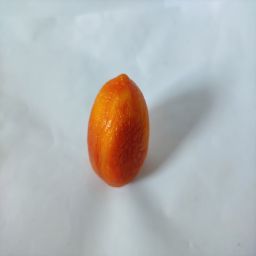
Crop: Tomato
Quality: Old